Metjen

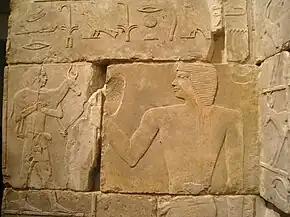
Portrait and titles of Metjen from his tomb chapel.

Metjen (also read as Methen) was an ancient Egyptian high official at the transition time from 3rd Dynasty to 4th Dynasty. He is famous for his tomb inscription, which states that he worked and lived under the kings (pharaohs) Huni and Sneferu.